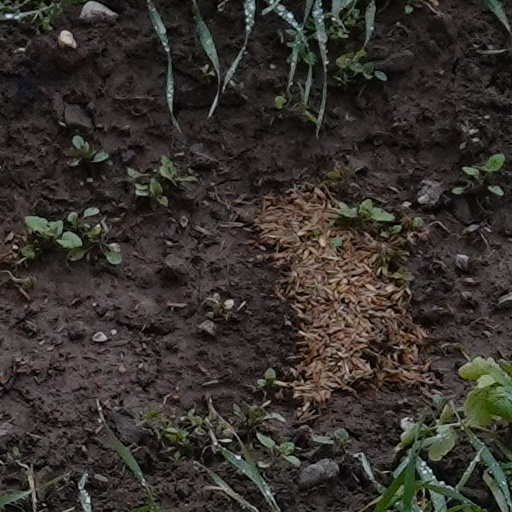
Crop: wheat